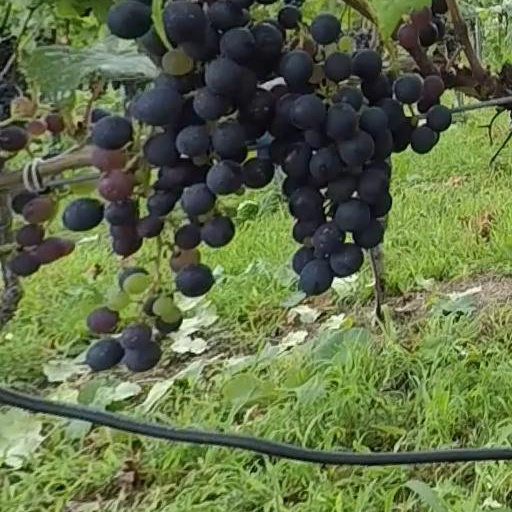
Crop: grape